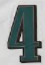
Number: 4